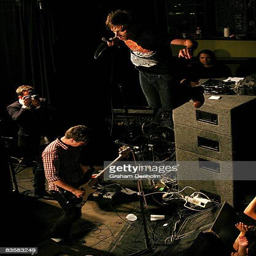
person jumps from a stack of speakers on stage